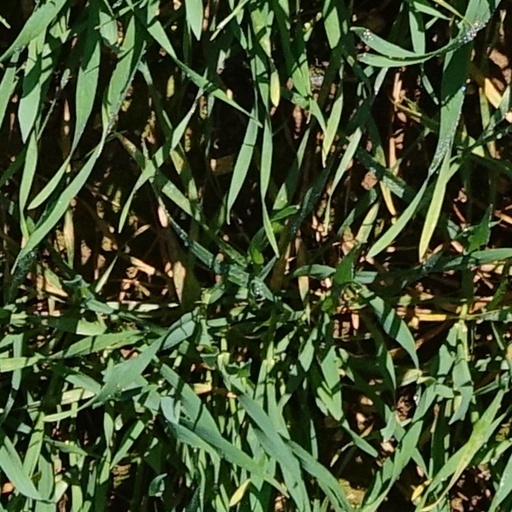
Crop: wheat